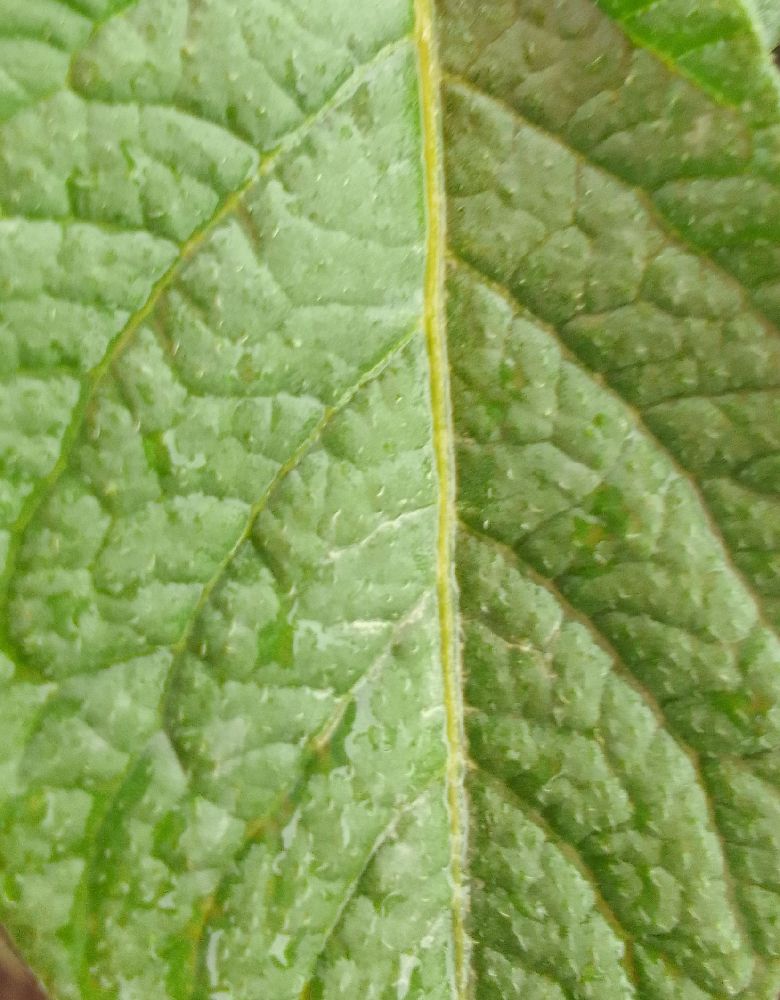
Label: Healthy